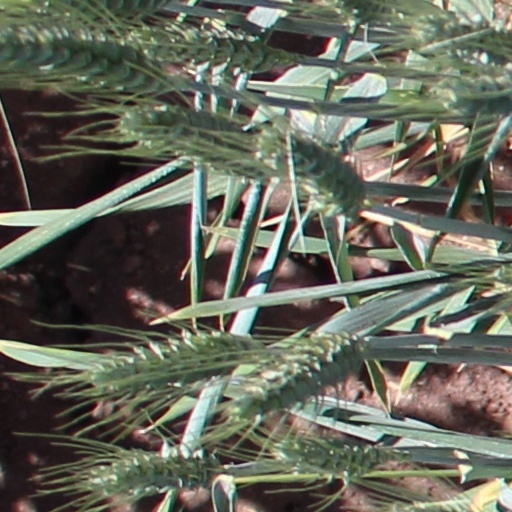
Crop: wheat